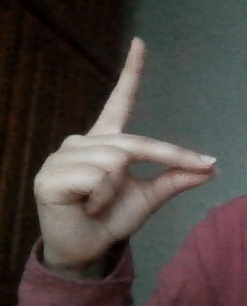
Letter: ta